Sir George-Étienne Cartier National Historic Site

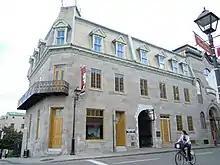
Sir George-Étienne Cartier National Historic Site.

The Sir George-Étienne Cartier National Historic Site is a historic house museum located in the Old Montreal district, of Montreal, Quebec, Canada. It commemorates the life and accomplishments of Sir George-Étienne Cartier. This reconstitution of the adjoining homes of the Cartier family features the architectural heritage left by the upper middle class of 19th-century Montreal, along with interpretive activities and theatrical performances.